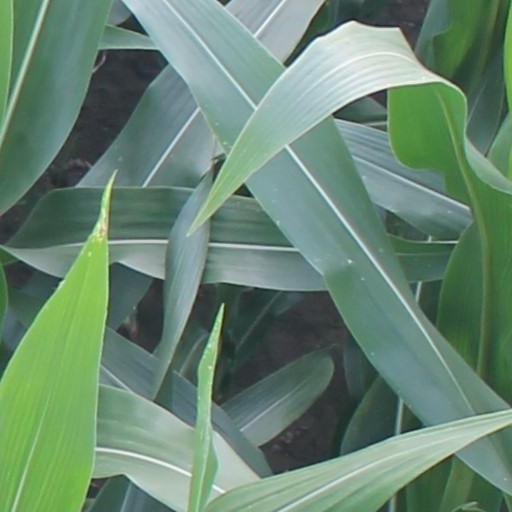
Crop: maize; corn